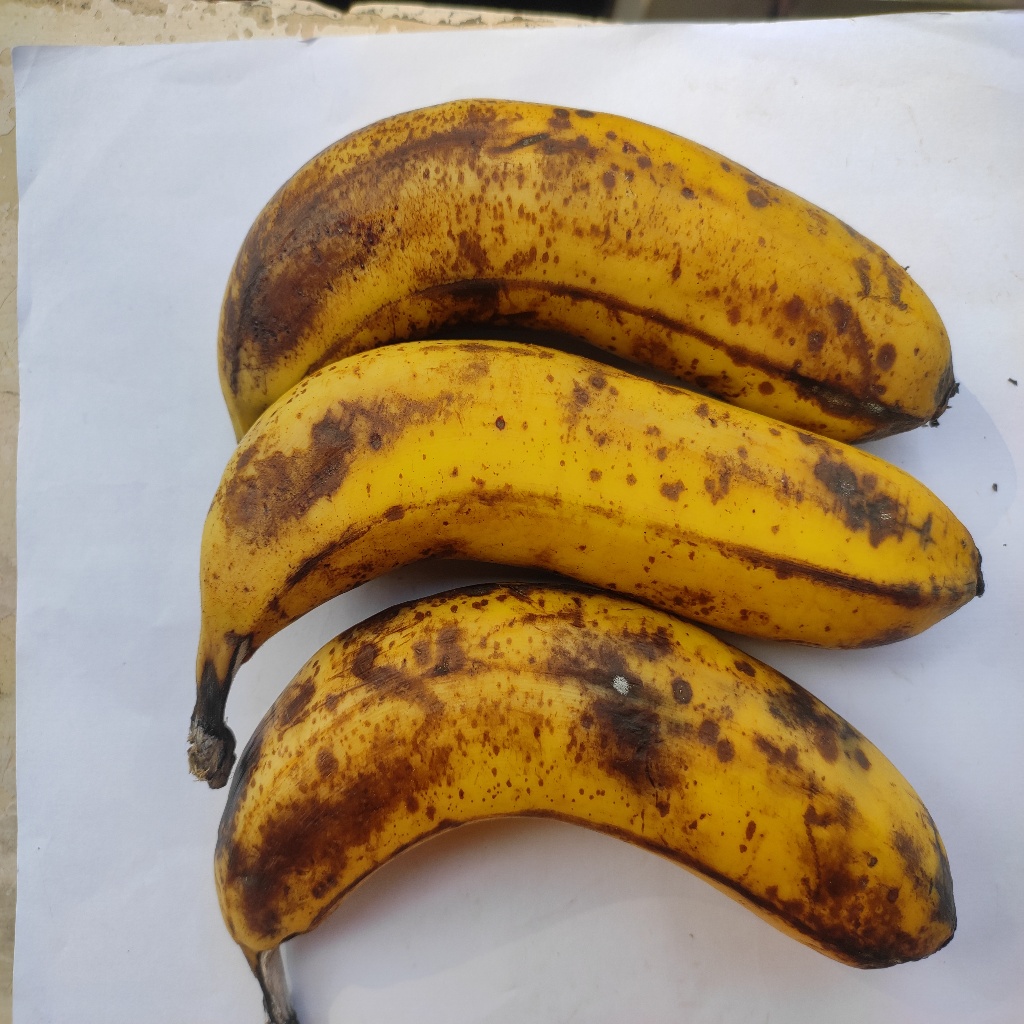
Crop: banana
Quality class: Defect